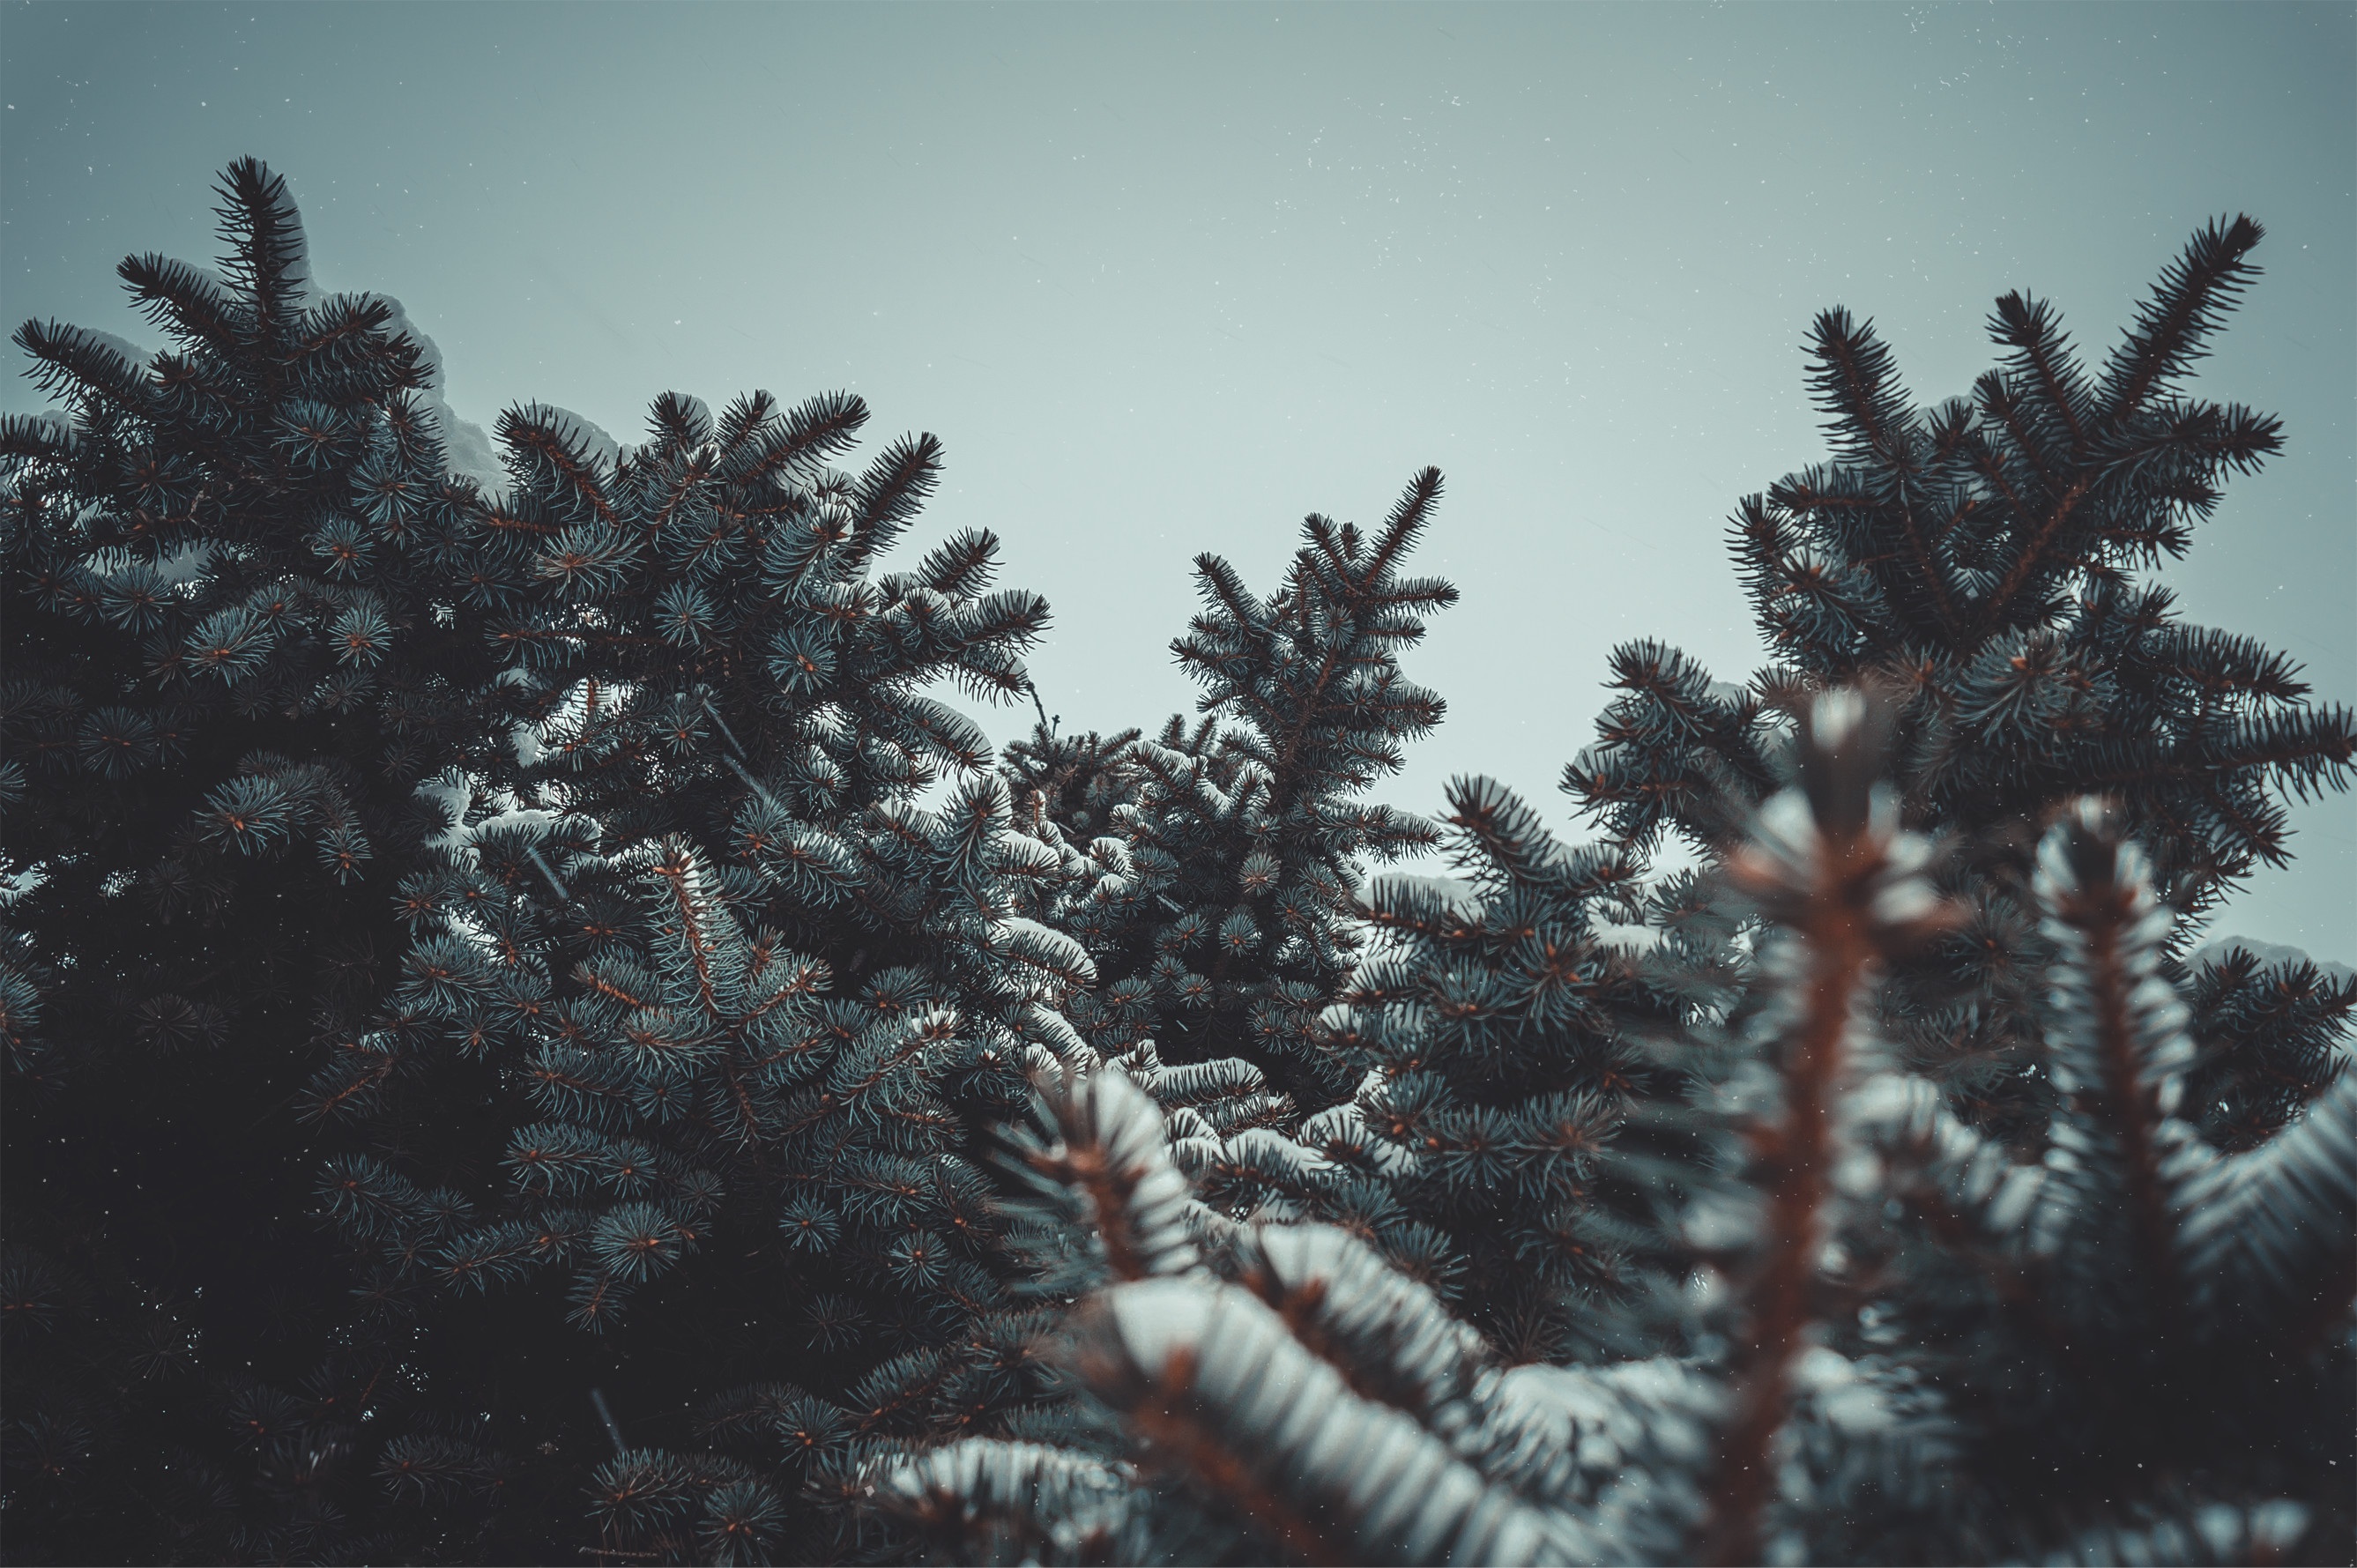
tree, nature, forest, branch, snow, cold, winter, plant, leaf, frost, weather, cumulus, fir, season, blue sky, conifer, trees, spruce, needles, freezing, under the snow, woody plant, land plant